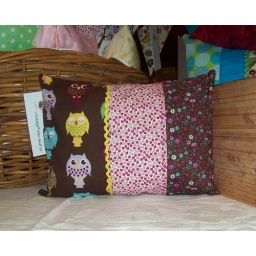
Owls cushion in brown with yellow ric rac.30 x 23 cm